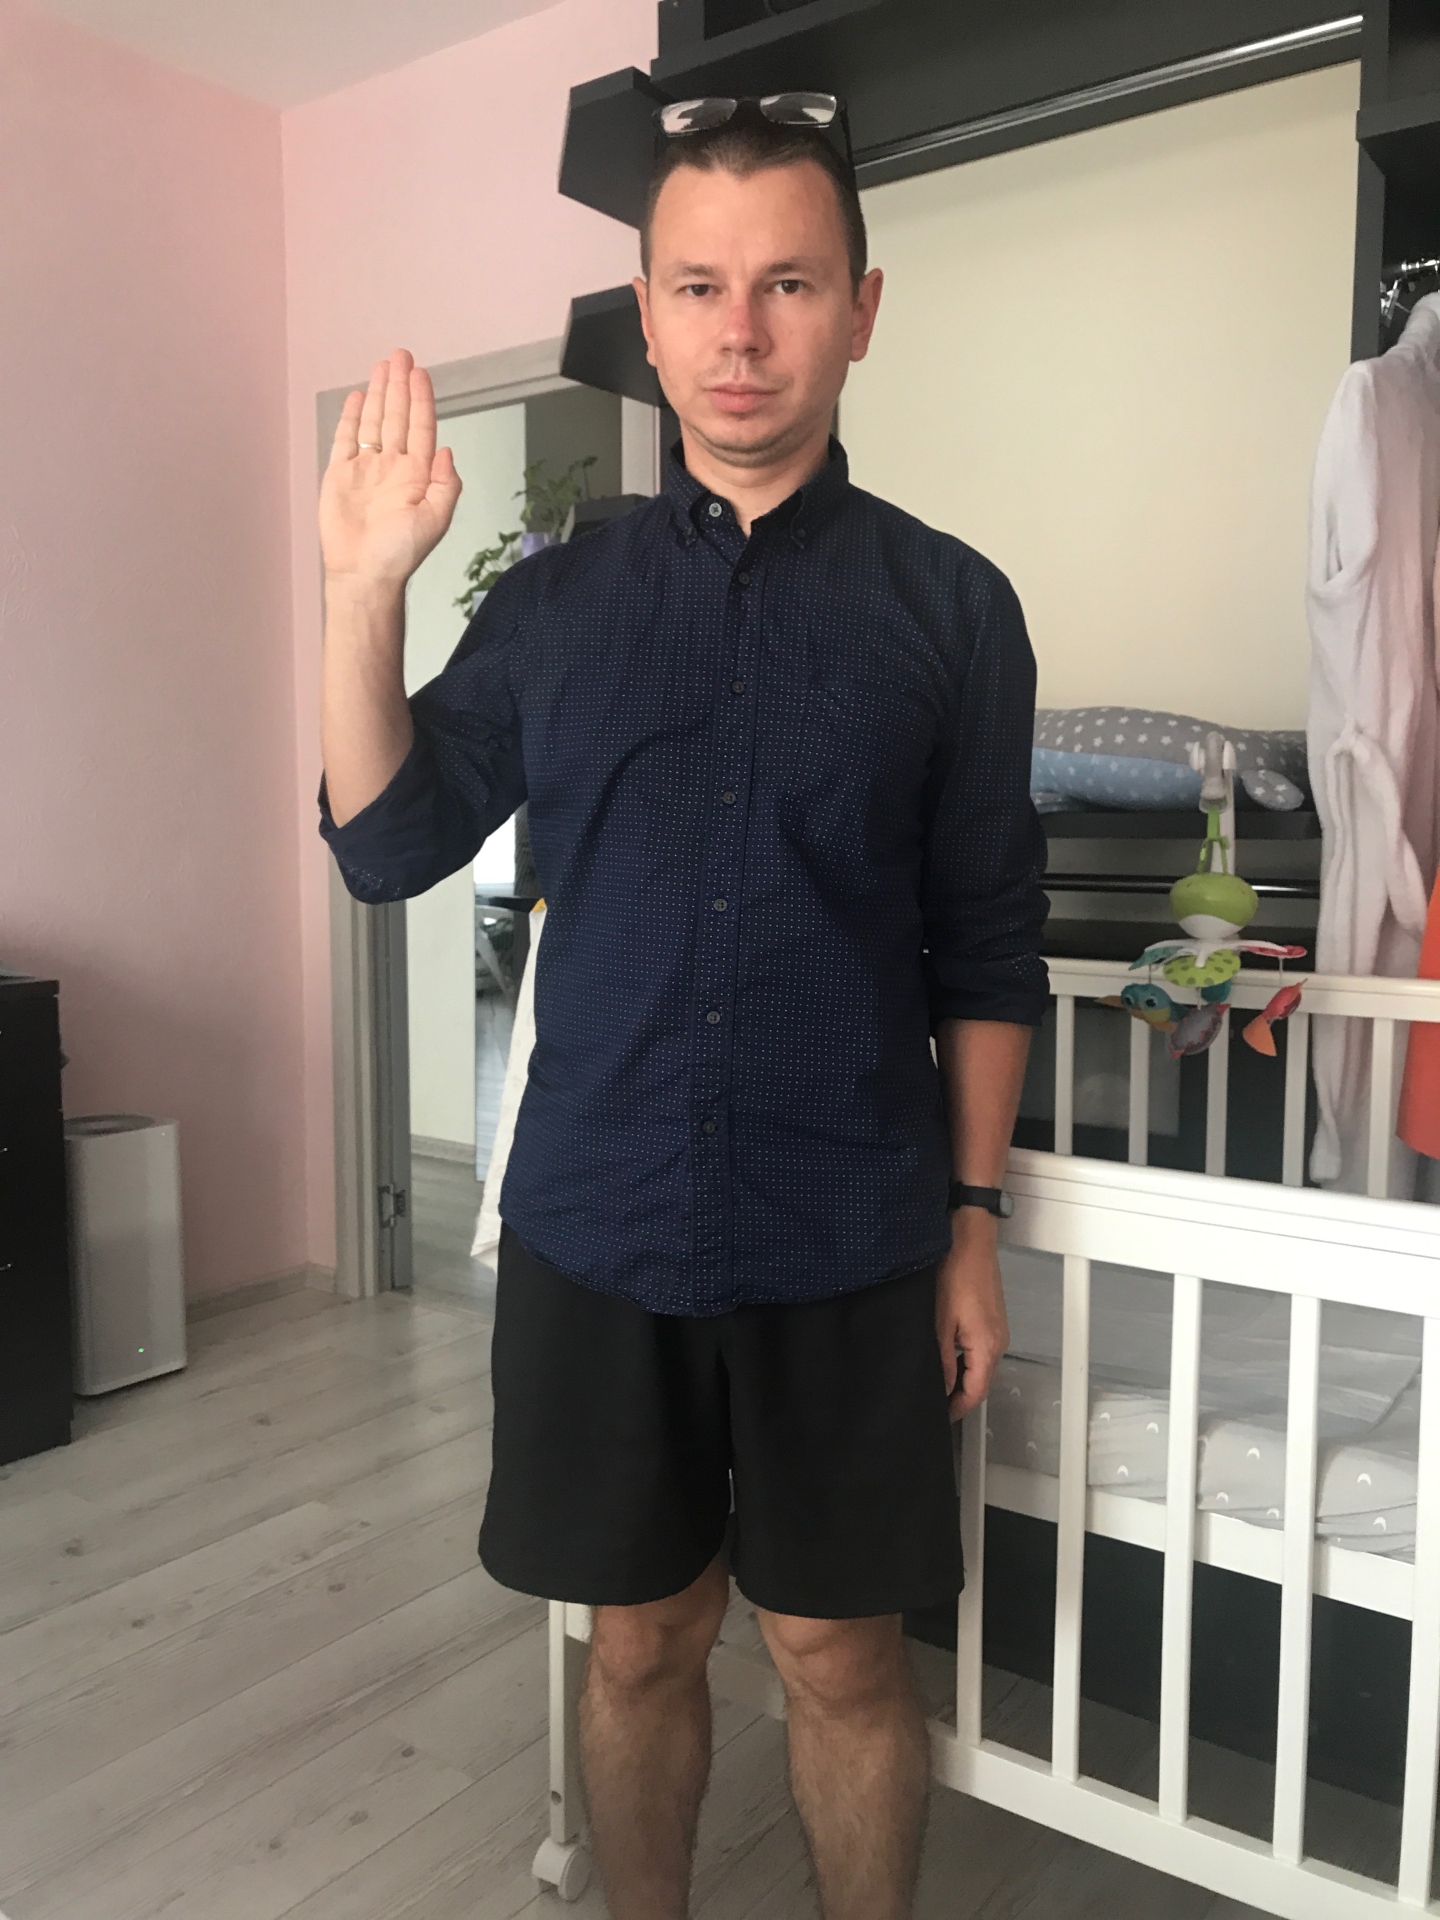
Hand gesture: stop